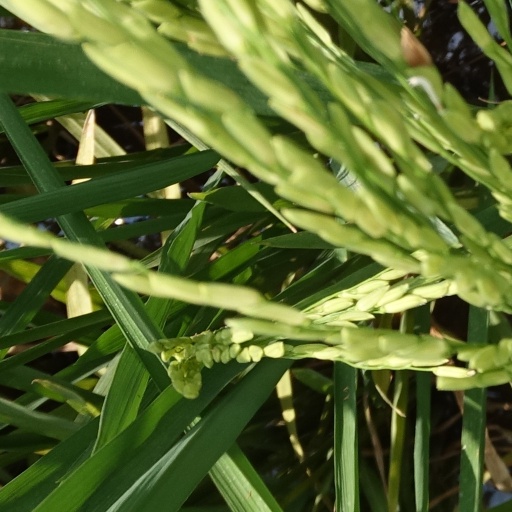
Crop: rice